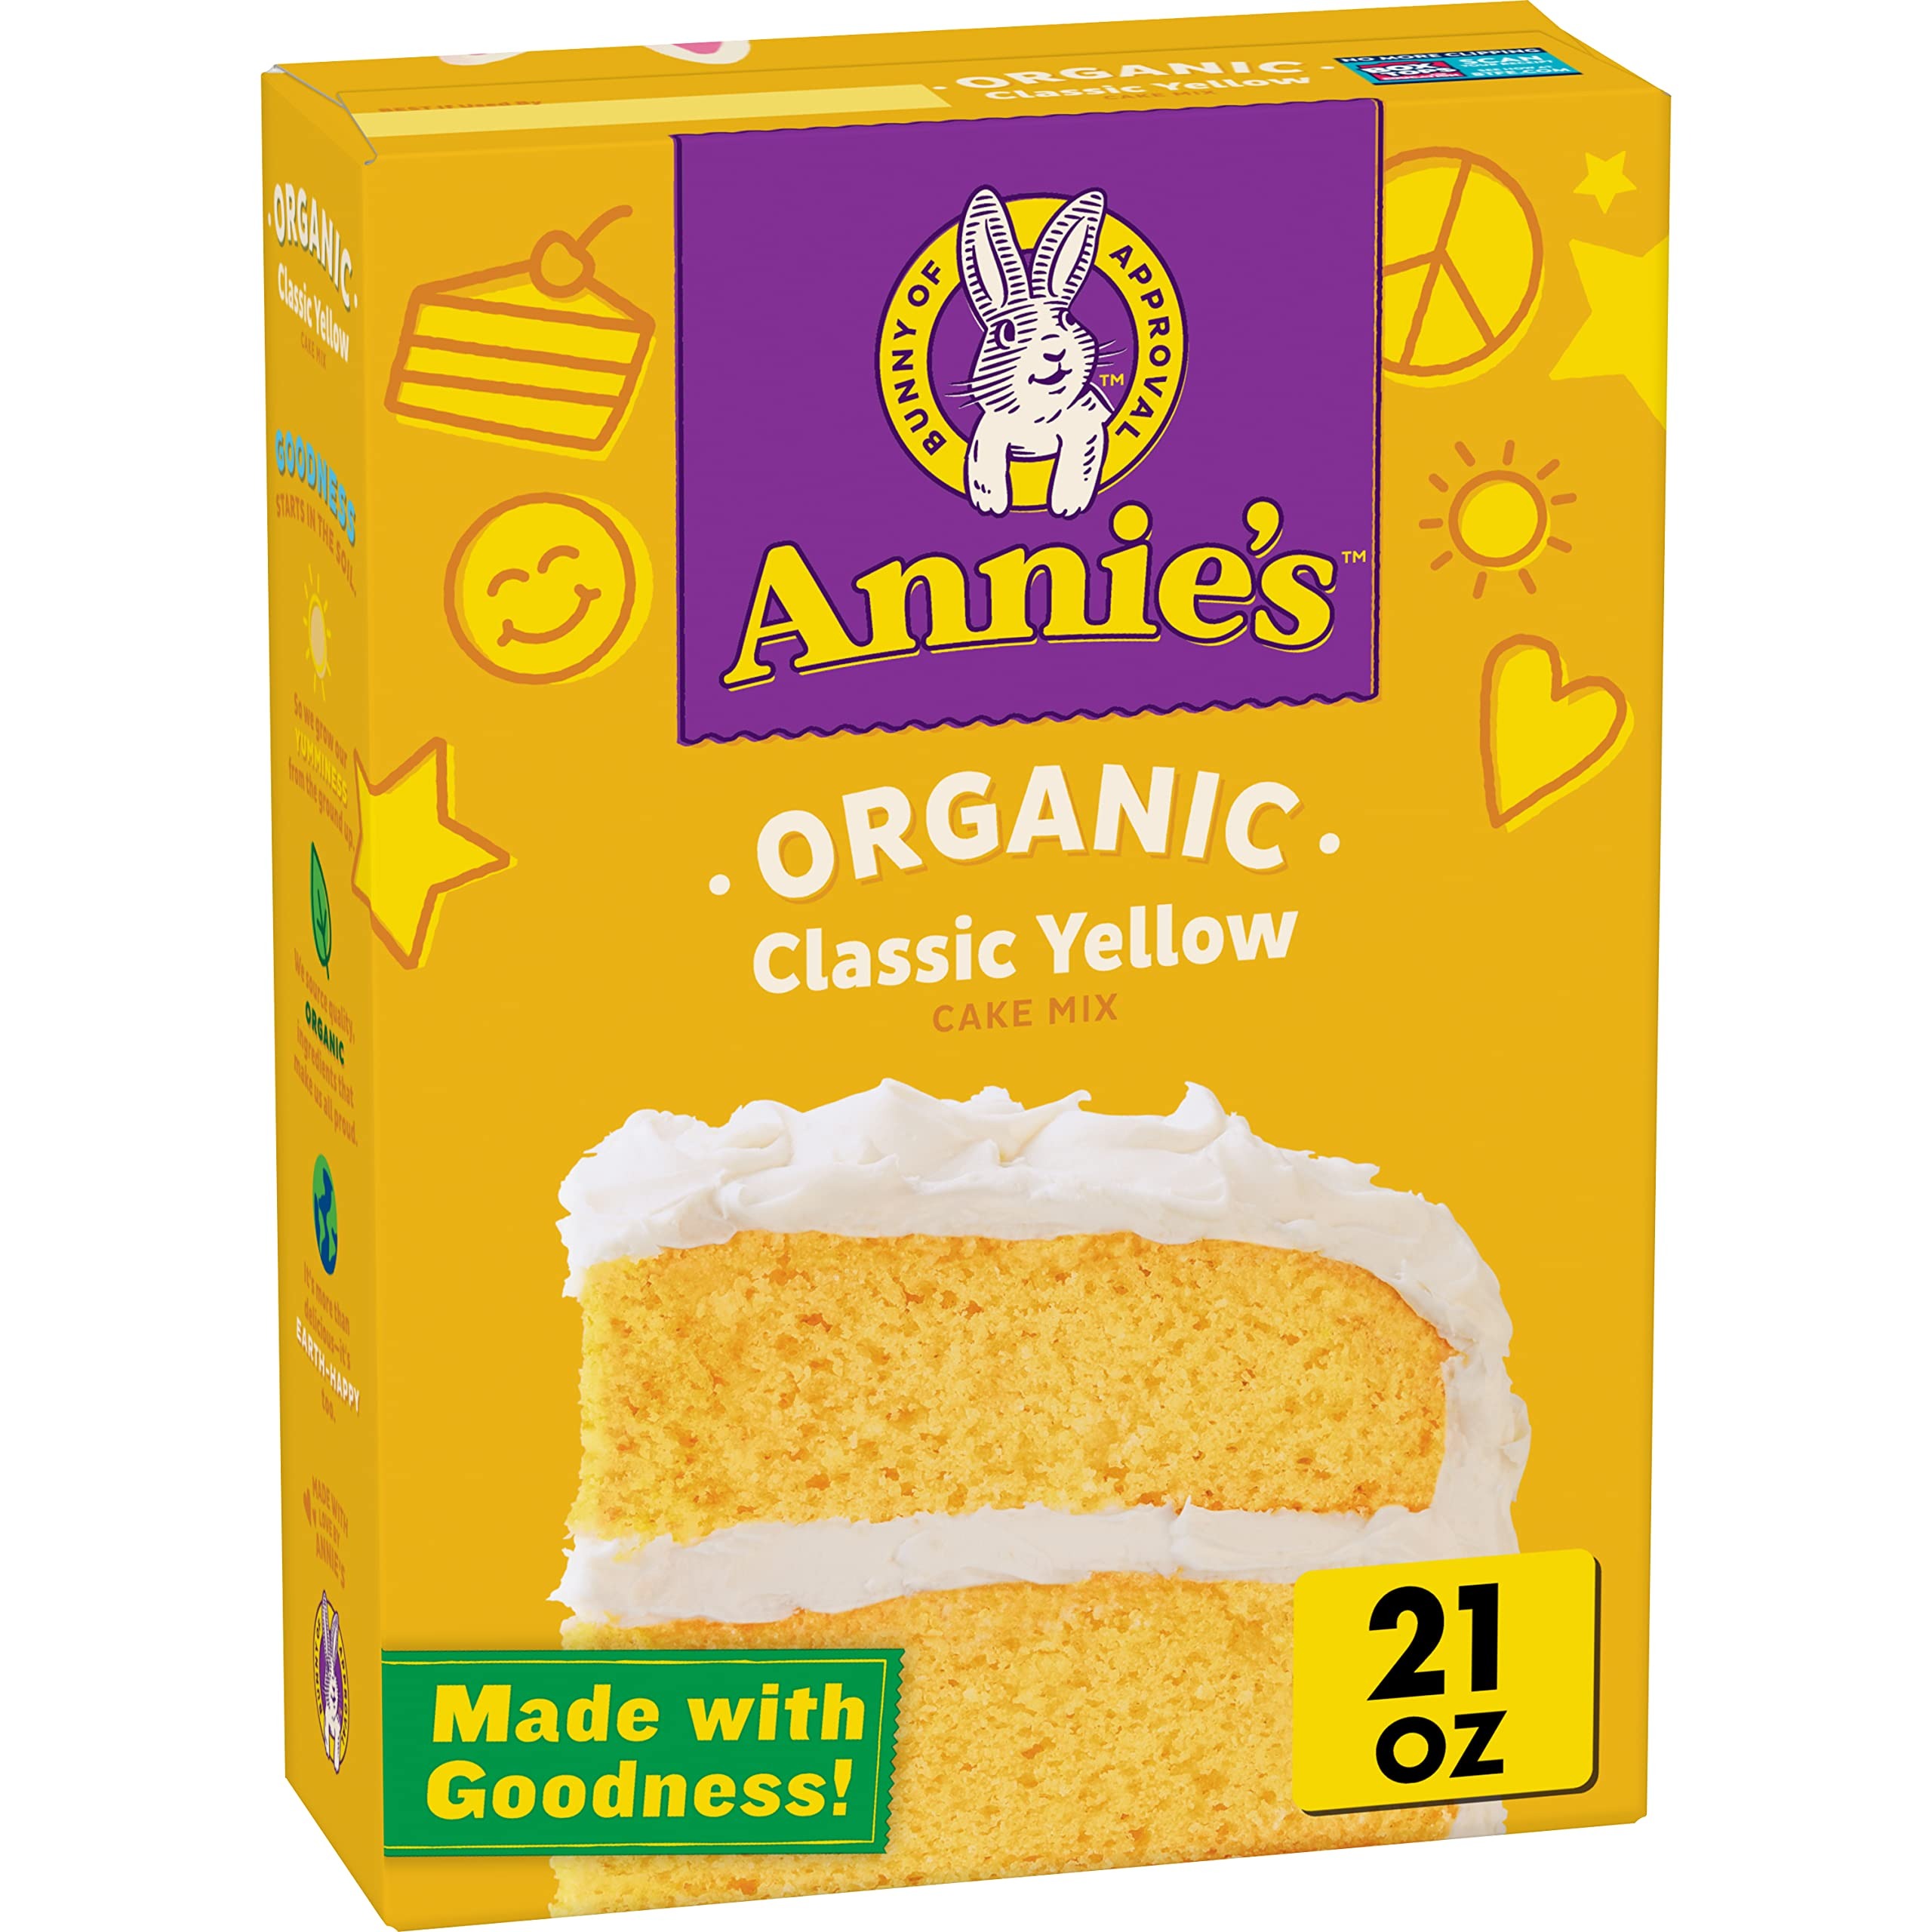
Item Name: Annie's Homegrown Organic, Non-GMO Classic Yellow Cake Mix, 21 oz (Pack of 8)
Bullet Point 1: CERTIFIED ORGANIC: Classic yellow cake mix is made of certified organic ingredients
Bullet Point 2: MADE WITH GOODNESS: No Artificial Flavors, Synthetic Colors or Preservatives
Bullet Point 3: UNBLEACHED FLOWER: Yellow cake mix is made without all the bad stuff and contain no bleached flour or hydrogenated oils
Bullet Point 4: SWEET TREAT: These Sweet Treats offer all the scrumptious taste of your favorite homemade treats
Bullet Point 5: CONTAINS: 1 bag, 21 oz (Pack of 8)
Value: 168.0
Unit: ounce

Price: 5.16